Education in Gjilan

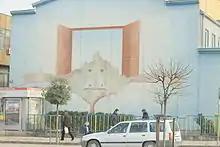
Primary school "Thimi Mitko" Gjilan

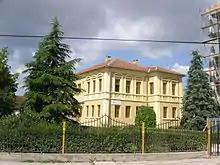
School of Music Gjilan

Education in Gjilan includes primary, secondary education, and a public university. In 2018, the Organization for Security and Co-operation in Europe estimated that there were 18,370 students enrolled in kindergarten, primary and secondary educational institutions in Gjilan.